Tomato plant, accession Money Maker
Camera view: bottom (45 deg); turntable rotation: 210 degrees
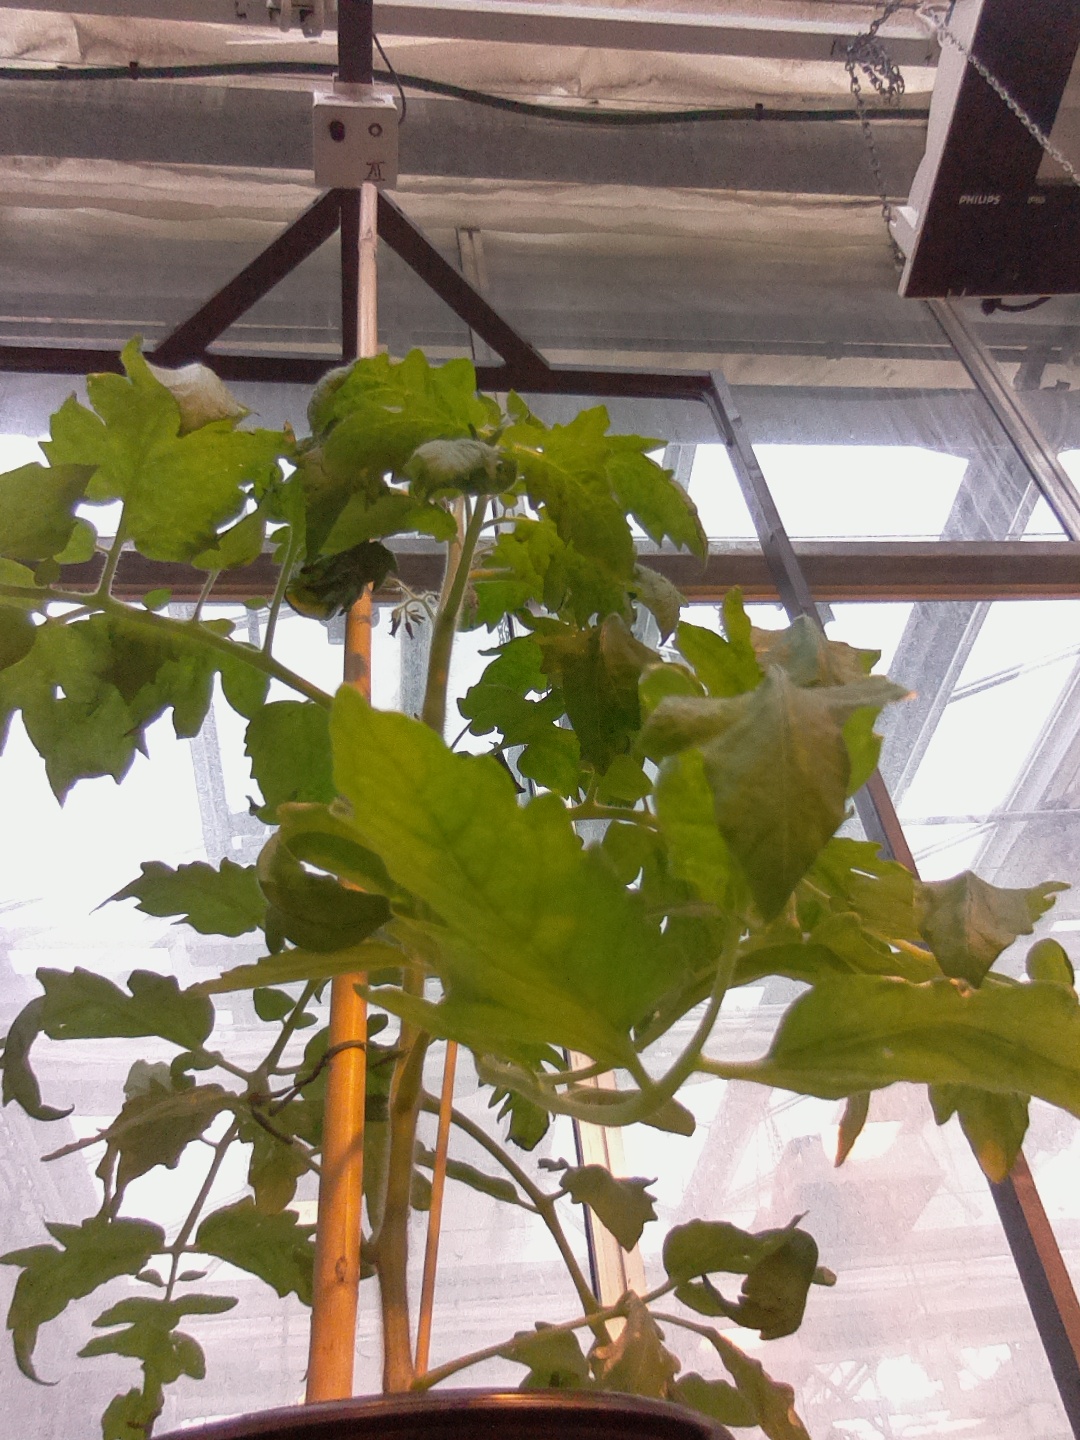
BBCH growth stage 55: 5 inflorescences visible